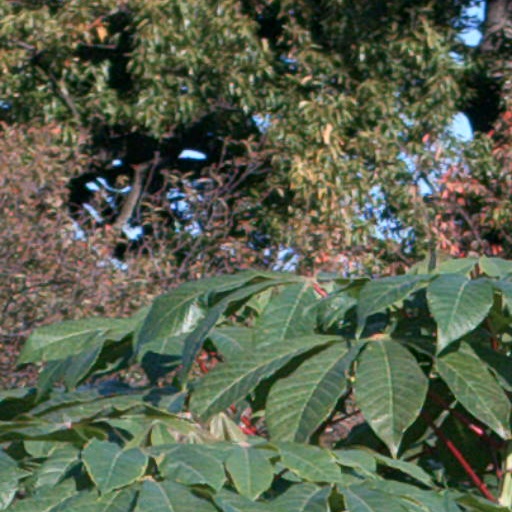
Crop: cassava